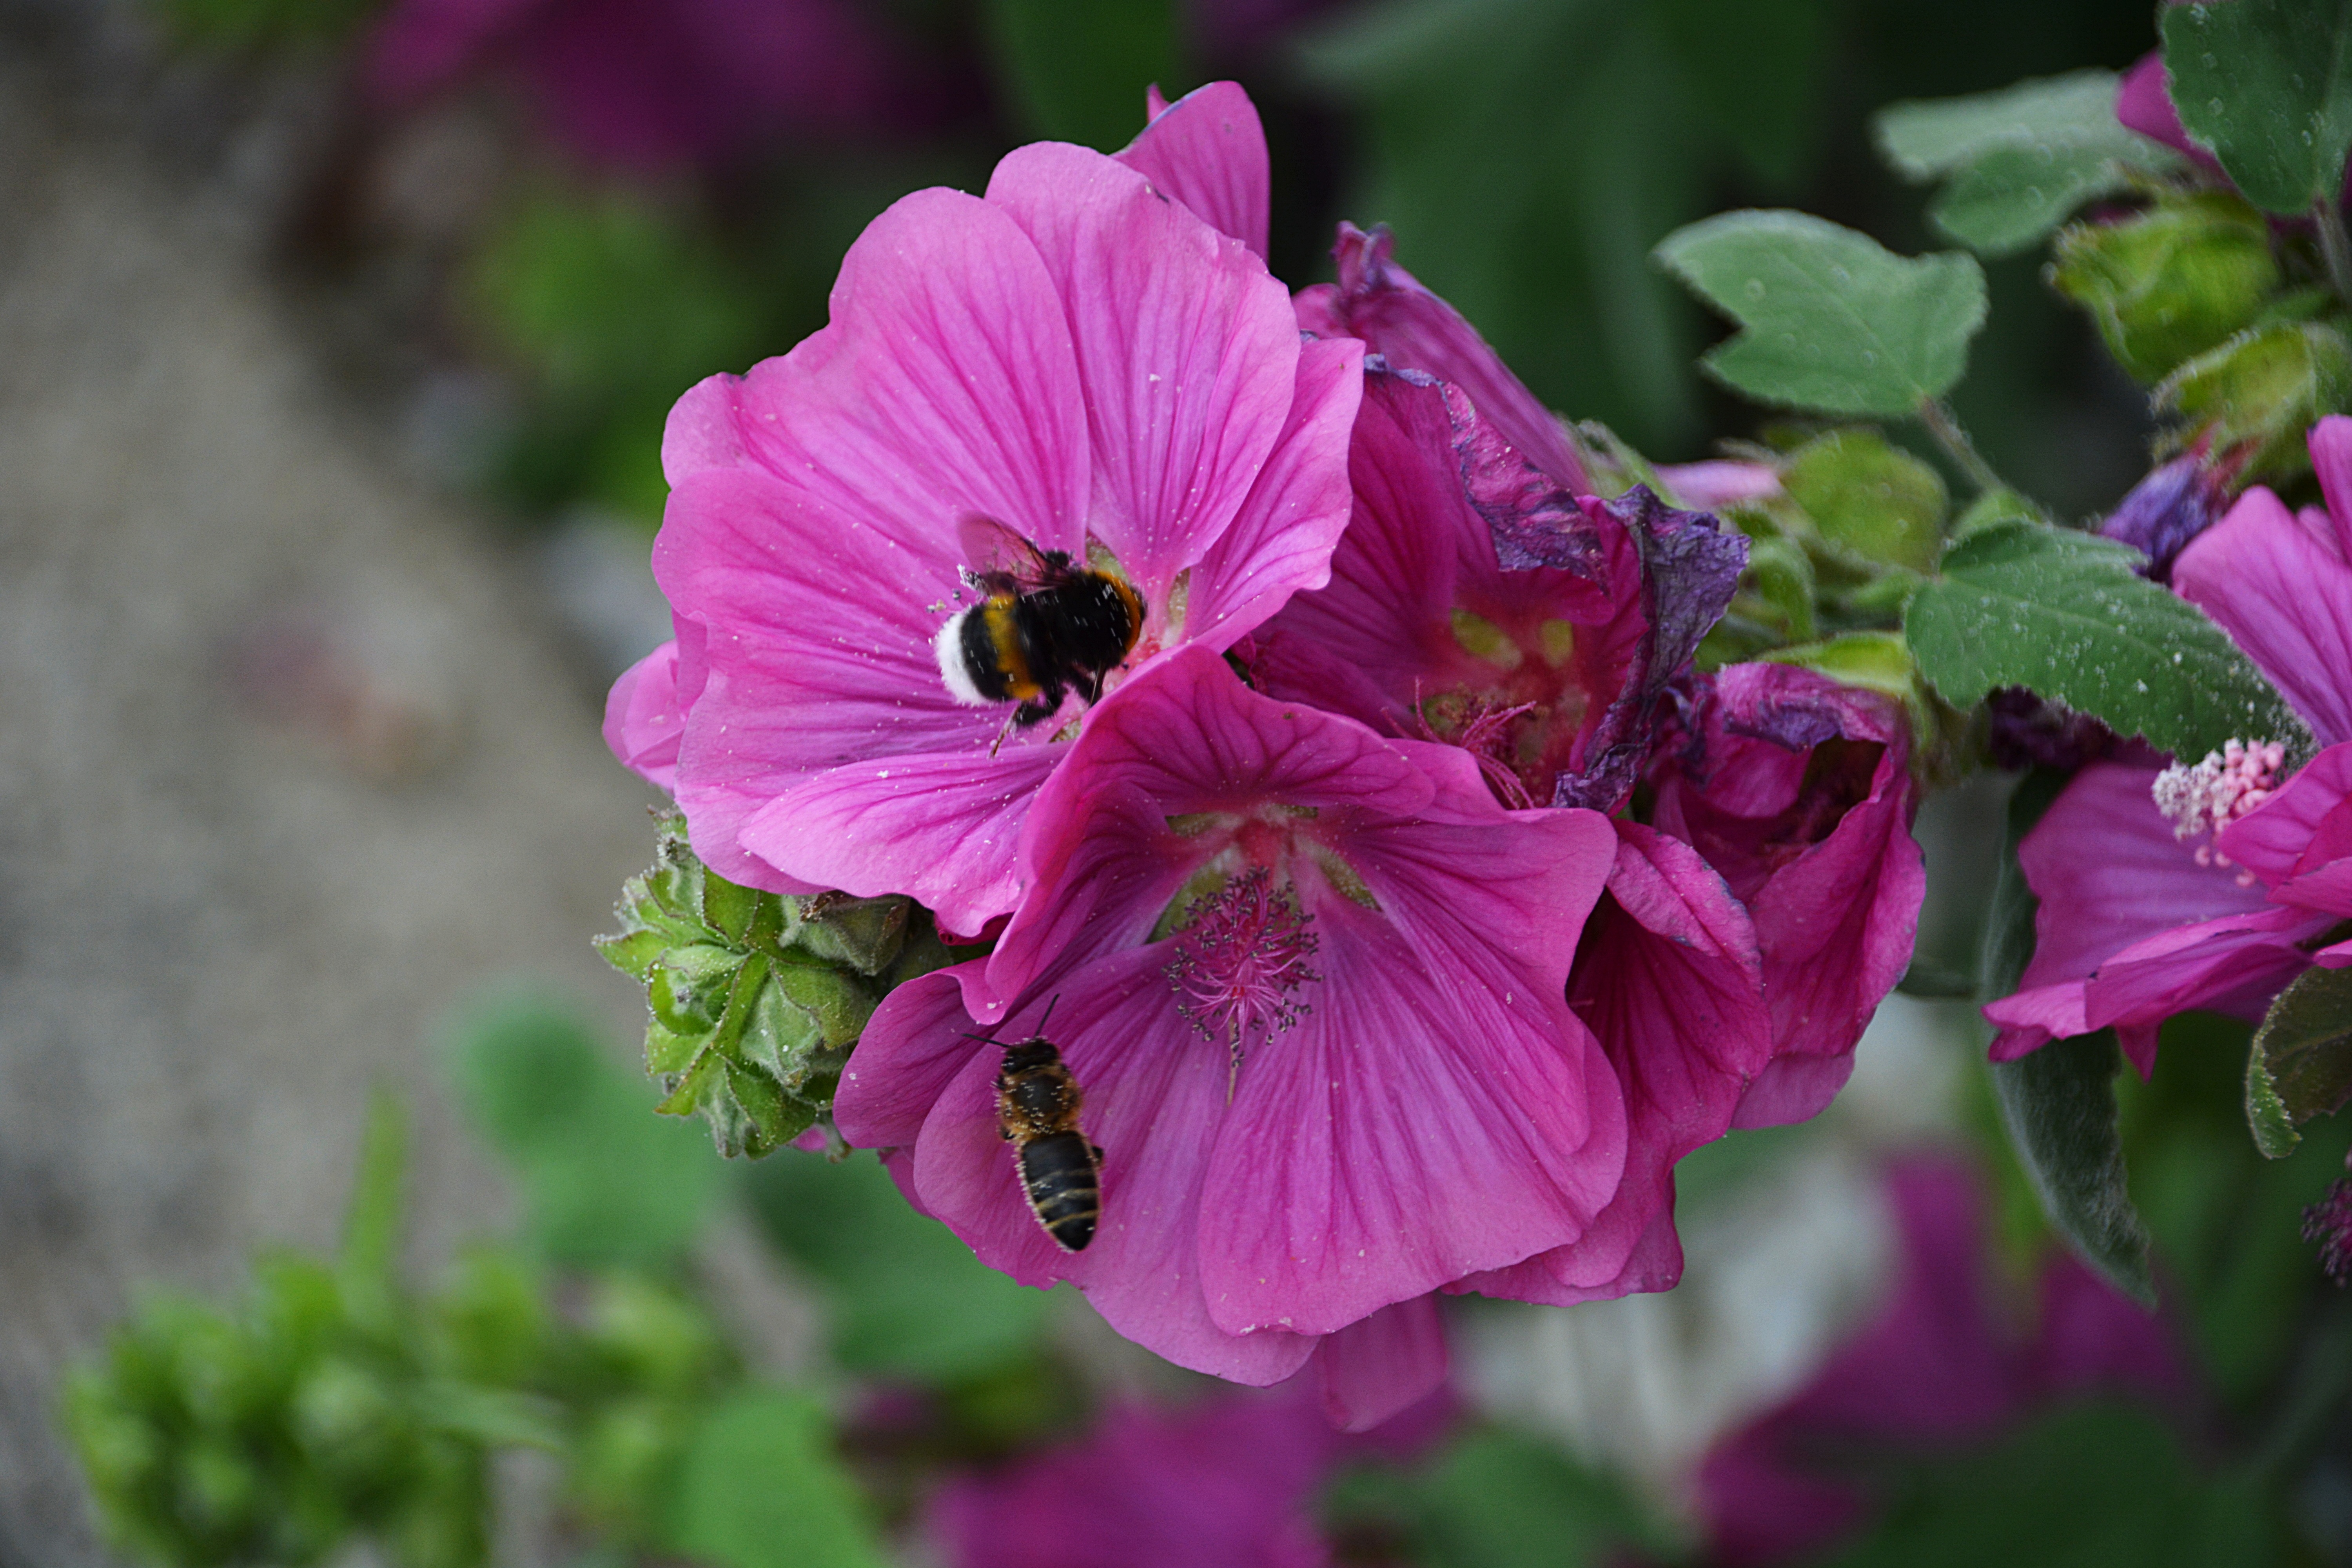
nature, blossom, plant, flower, petal, summer, insect, botany, garden, flora, fauna, wildflower, fields, foraging, hollyhocks, forage, macro photography, flowering plant, bourdon, annual plant, land plant